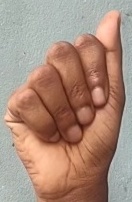
ASL sign: A